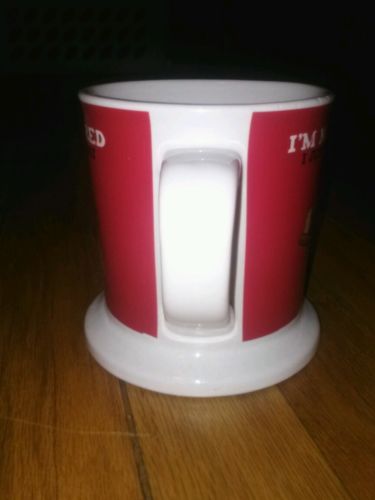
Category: mug